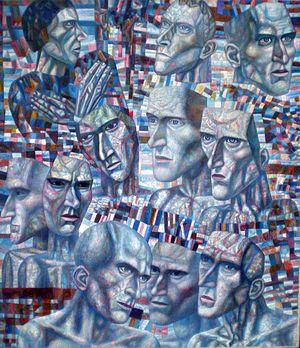
Pavel Nikolaïevitch Filonov est un peintre russe du début du XXᵉ siècle.